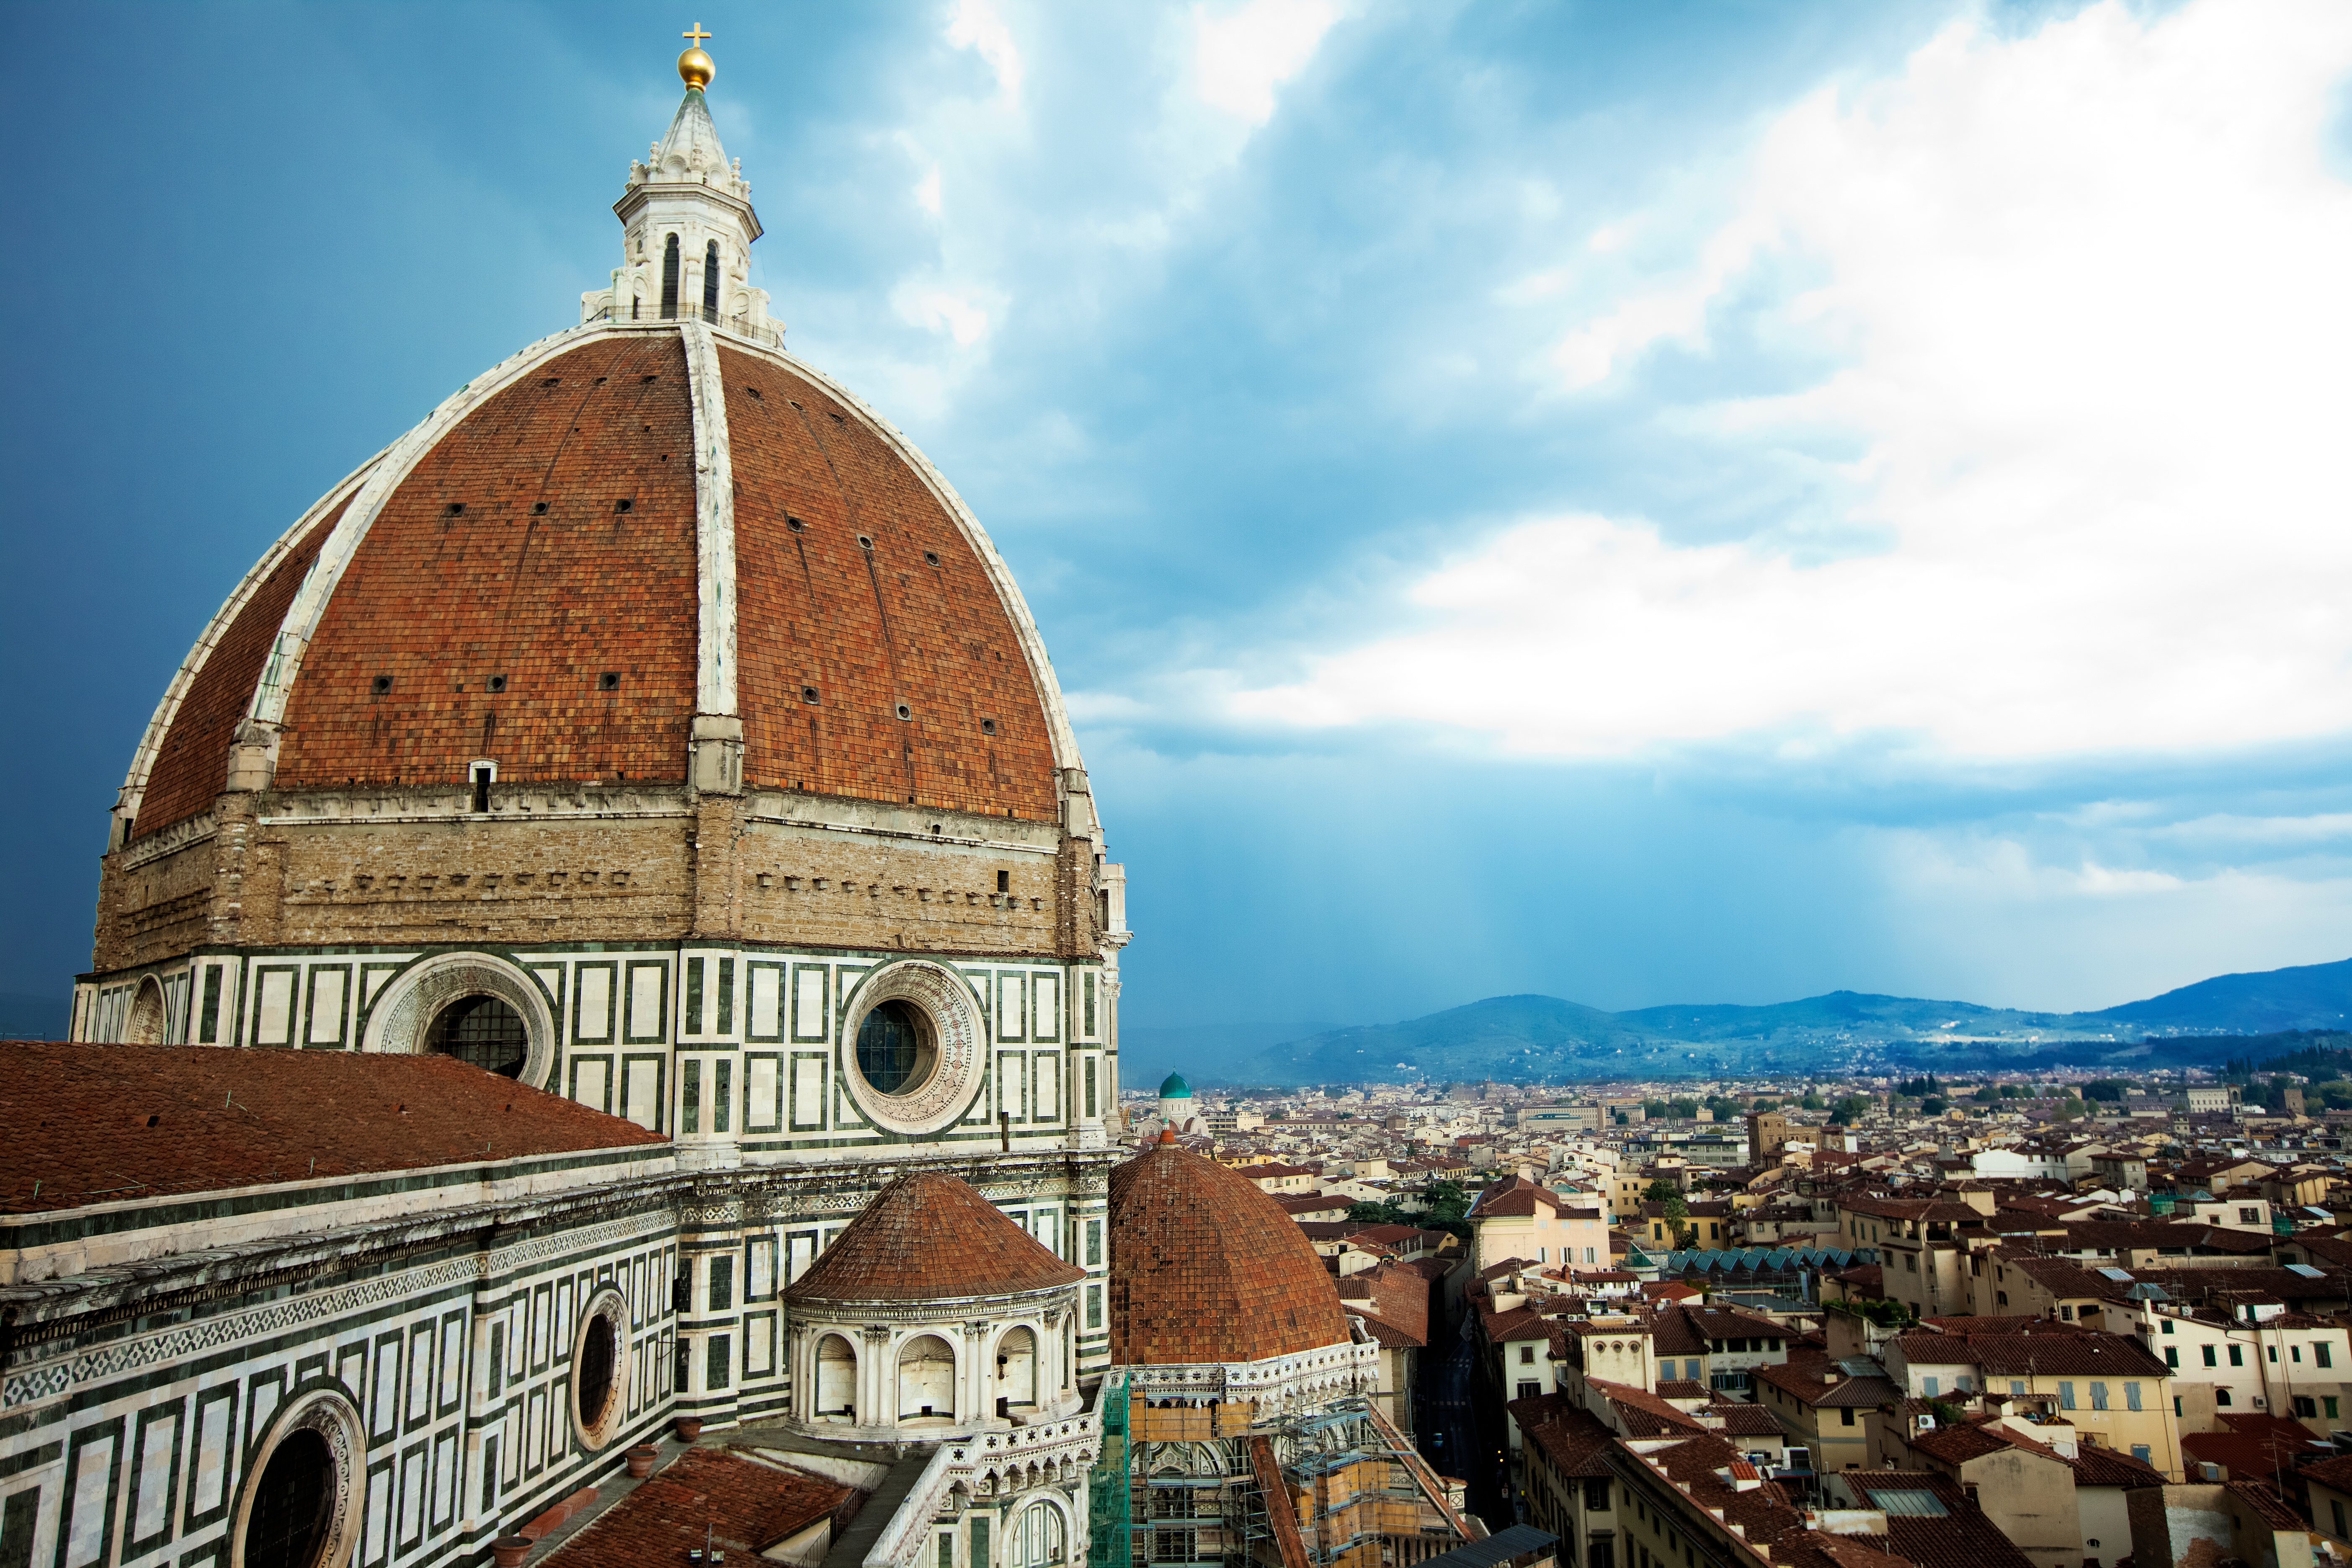
architecture, town, building, city, cityscape, travel, tower, landmark, church, cathedral, tourism, place of worship, basilica, dome, historic site, ancient history, human settlement